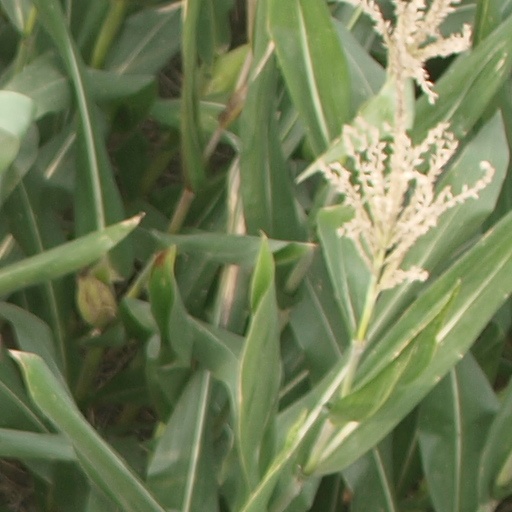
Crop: maize; corn